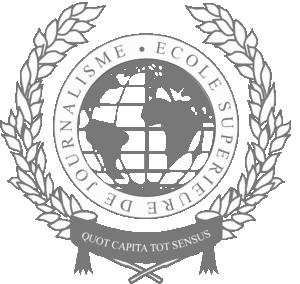
Blason de l'ESJ Paris